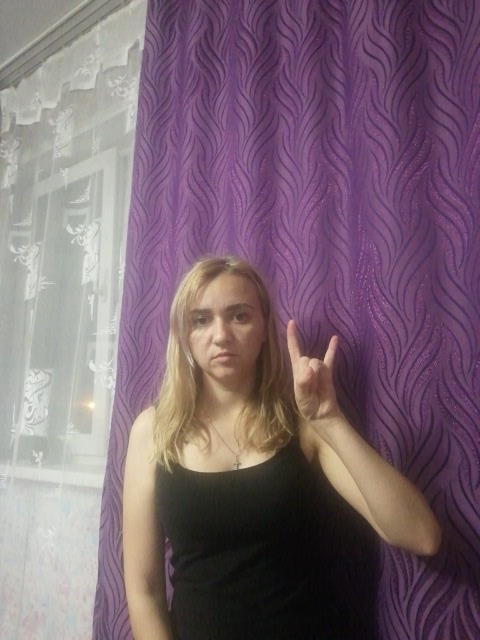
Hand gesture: rock